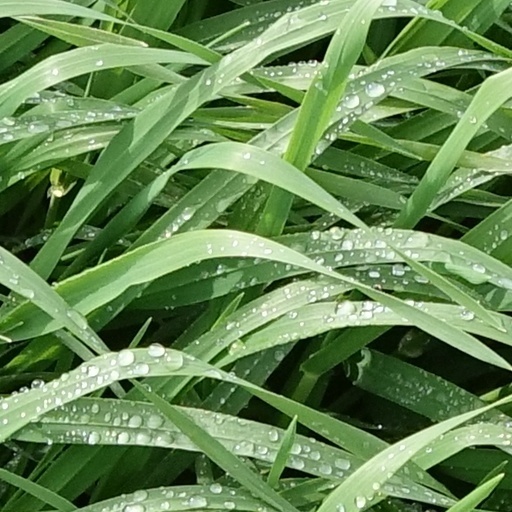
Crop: wheat